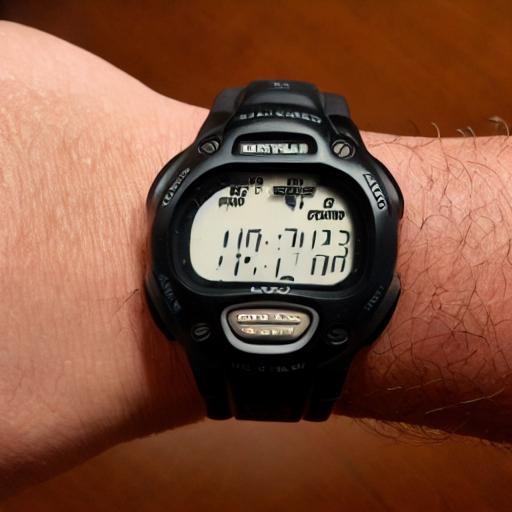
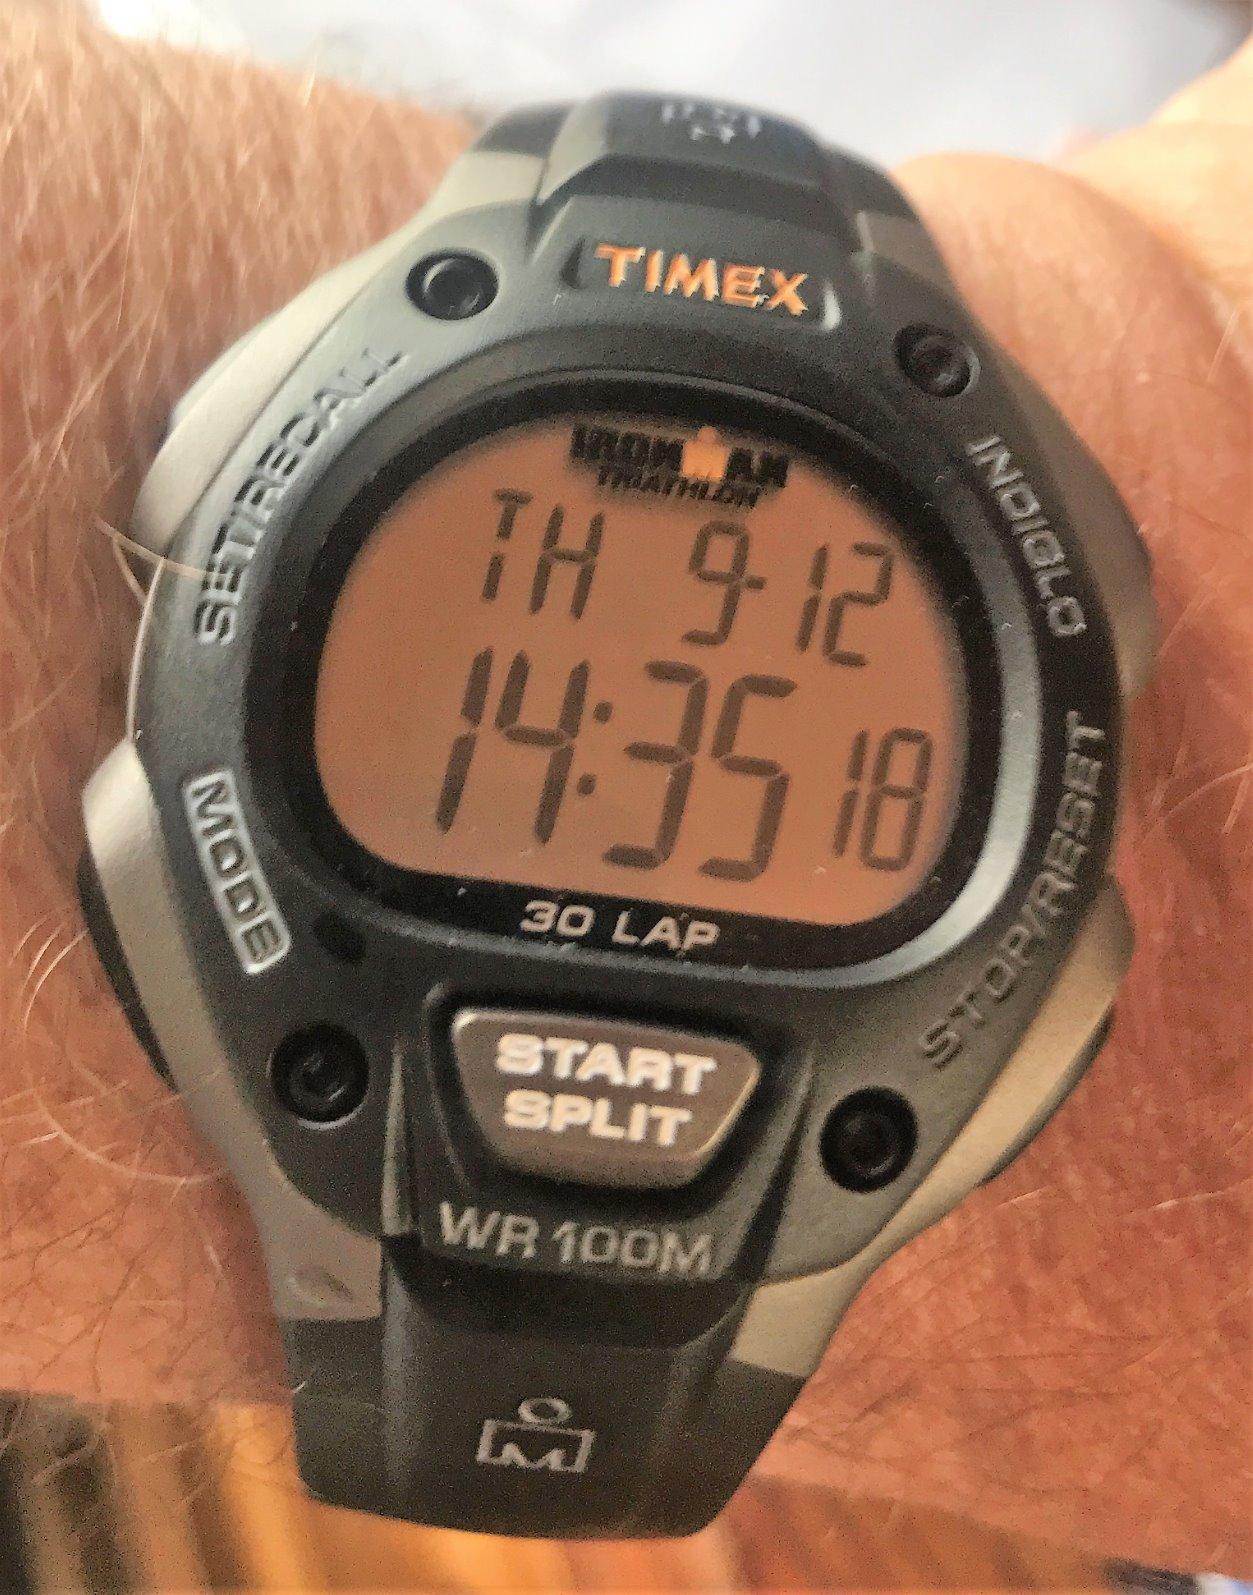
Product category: accessories_watch
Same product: no